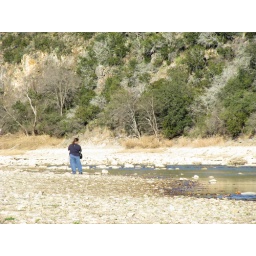
Brandy in the distance, looking for fish in the river